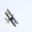
Label: airplane